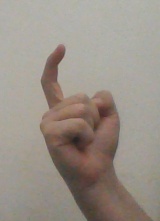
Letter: ra